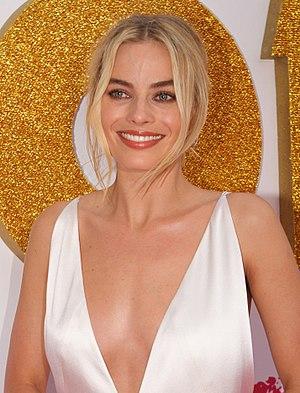
Margot Robbie [ˈmɑːɹɡoʊ ˈɹɒbi], née le 2 juillet 1990 à Dalby, est une actrice et productrice australienne.